Holy Trinity Church, Guildford

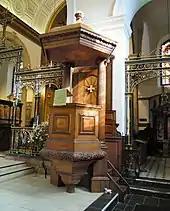
The pulpit of 1769 is in the style of Wren

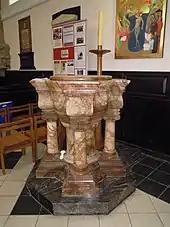
The marble baptismal font dates to 1910

The "Weston Chapel" stands attached to the south side of the main church. Its external walls are of a decorative chequerboard pattern of flint and freestone squares. It was built c.1540 by Richard Weston (1465–1541) of nearby Sutton Place, primarily as his intended burial place, as his will, dated 15 May 1541, directs that his body be: